Kyiv Metro

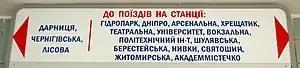

Originally the Metro ride cost was 50 kopecks; however, in 1961, following a revaluation of the Soviet ruble, the ride was fixed at 5 kopecks for the next 30 years. After 1991, as Ukraine suffered from hyperinflation, the price gradually rose to 20,000 karbovanets in 1996. Following the 1996 denomination, 20,000 karbovanets became ₴0.20 (20 kopiyok), although the karbovanets sum was still payable up to 16 September that year. Since then, the price has risen to ₴0.50 in 2000 and ₴2.00 in 2008. In November 2008, when the price was increased to ₴2.00, public protests took place and the Antitrust Committee of Ukraine ordered to decrease of the price to ₴1.70. In September 2010, the price was increased back to ₴2.00. In February 2015, the price was further increased. The last increase occurred on 15 July 2017.